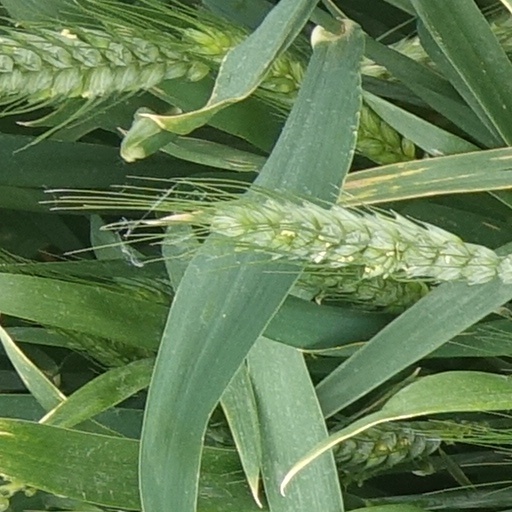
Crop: wheat